Jungang station (Ansan)

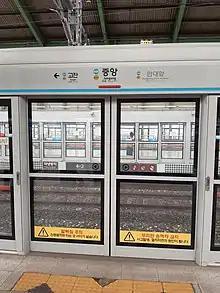
Screen door in Jungang station

Nearby universities include Seoul Institute of the Arts (substation name), and Korea Hotel Tourism College, a vocational school, is a two-minute walk away.